Craven Cottage

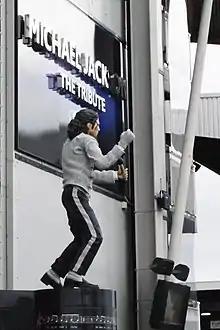
Michael Jackson statue at Craven Cottage

The Cottage Pavilion dates back to 1905 along with the Johnny Haynes Stand, built by renowned football architect Archibald Leitch. Besides being the changing rooms, the Cottage (also called The Clubhouse) is traditionally used by the players' families and friends who sit on the balcony to watch the game. In the past, board meetings used to be held in The Cottage itself as well. There is a large tapestry draped from the Cottage which says "Still Believe". It encapsulates the moment, when fans facing defeat against Hamburg SV in the Europa League semi-final roused the players with the chant of "Stand up if you still believe". In the three other corners of the ground there are what have been described as large 'filing cabinets', which are corporate boxes on three levels, but the box on the other side of the Putney End has been removed due to the redevelopment of the Riverside.